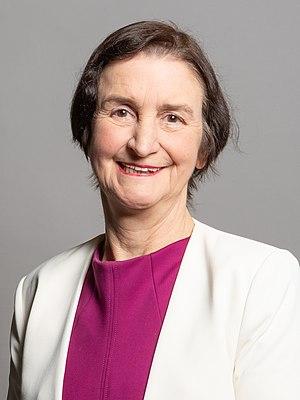
Le cabinet fantôme Starmer est le cabinet fantôme britannique nommé par le chef de l'opposition Keir Starmer à l'issue de son élection à la direction du Parti Travailliste. Il est constitué par des députés du Parti travailliste. Il fait face au gouvernement conservateur de Boris Johnson.
Le secrétaire d'État pour le pays de Galles de l'ombre est un membre du cabinet fantôme chargé de l'examen du secrétaire d'État pour le pays de Galles et de son ministère, le Wales Office.